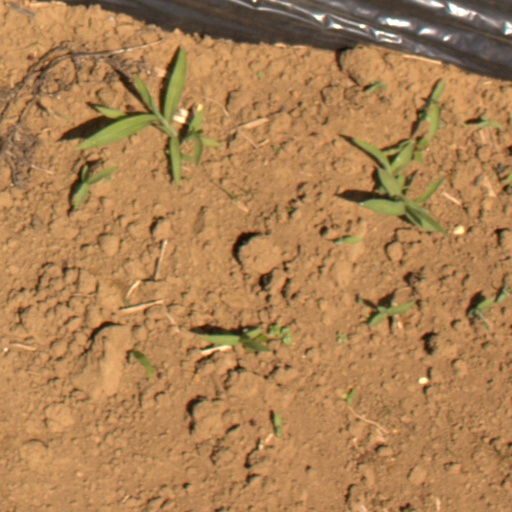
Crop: Jerusalem artichoke